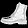
Label: Ankle boot